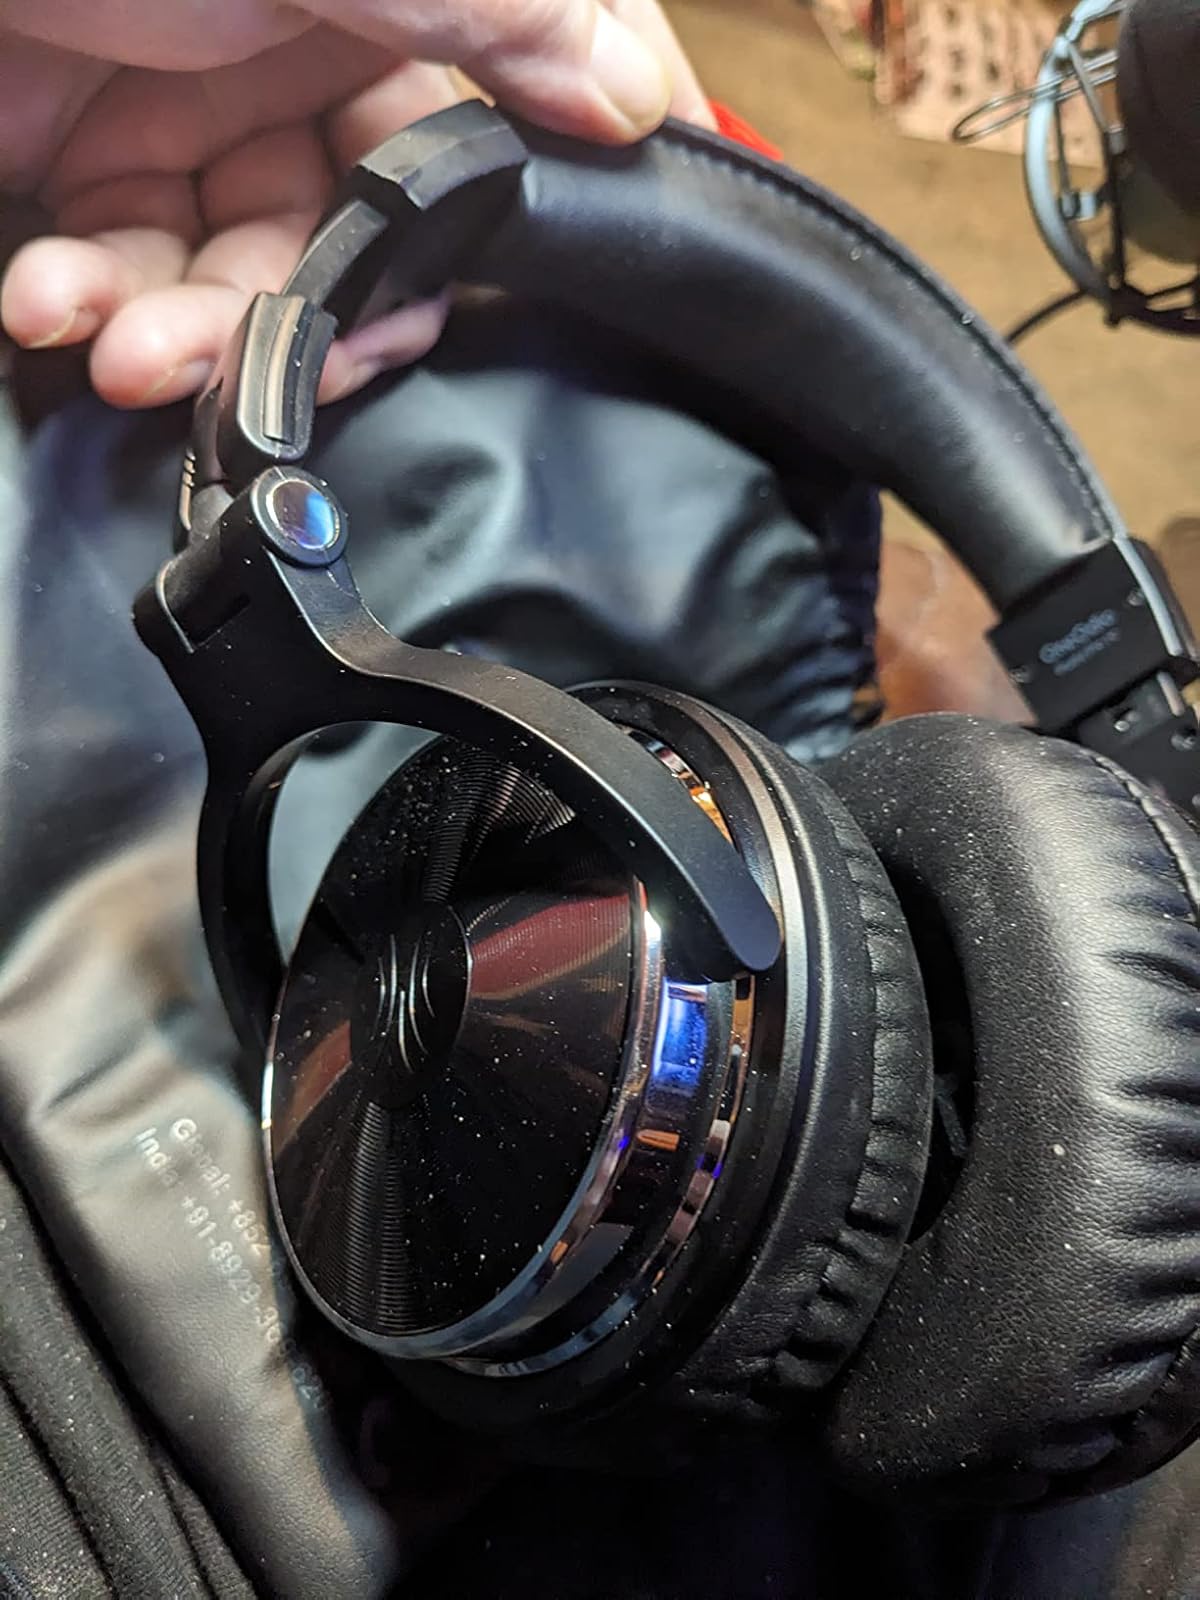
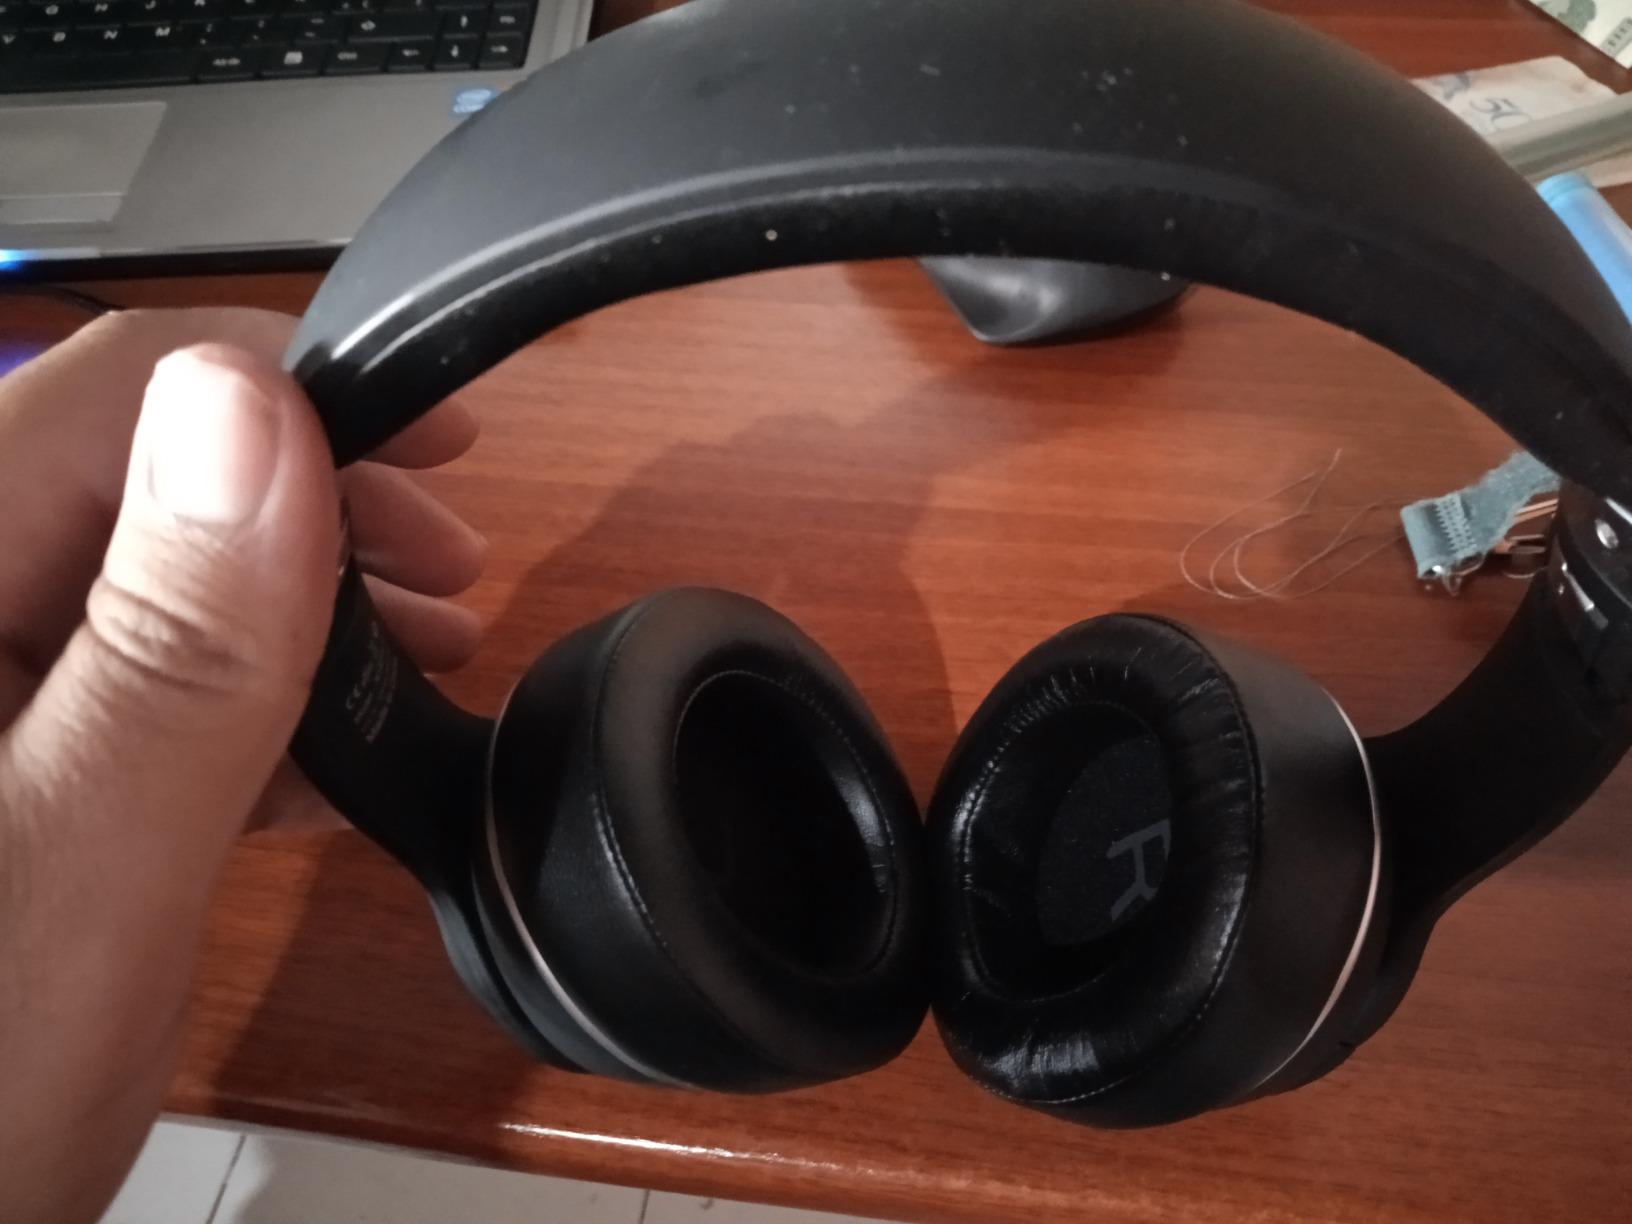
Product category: headphones
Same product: no